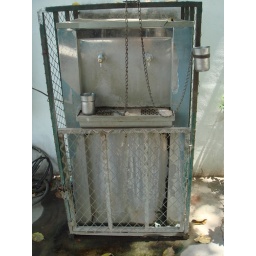
this water cooler is on school road in F 7/1 chained glass and caged cooler, to prevent loss !